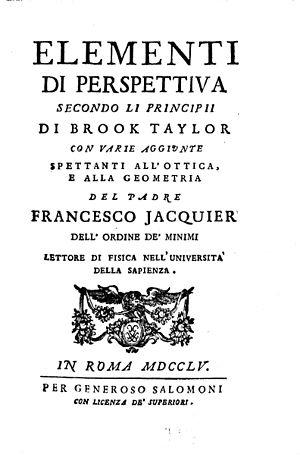
François Jacquier, né le 7 juin 1711 à Vitry-le-François et mort le 3 juillet 1788 à Rome, est un mathématicien et physicien français.